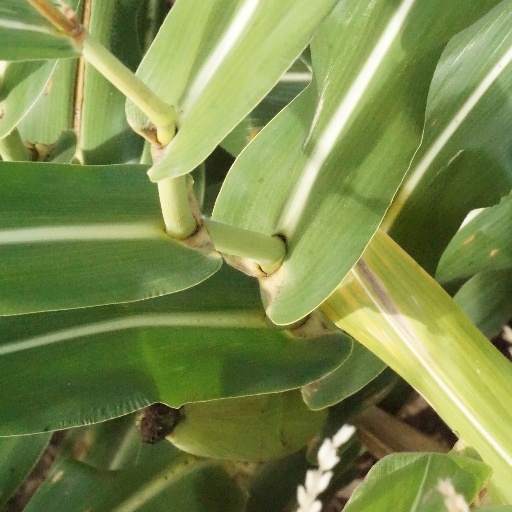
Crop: maize; corn